International Cable Protection Committee

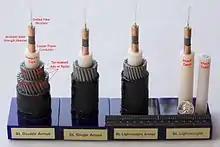
Samples of Submarine Telecom Cables

Aptly phrased the "urban sea,” this sector of the ocean is the focus of a wide range of human activities that include fishing, mineral exploration, shipping, dredging, renewable energy generation, scientific research as well as telecommunications. As a result, special measures are required to protect submarine cables. This includes (i) strengthening with steel wire armour, which increases cable diameter up to ~50mm, (ii) burial beneath the seabed and positive engagement with other seabed users to share information and knowledge regarding their respective industries.